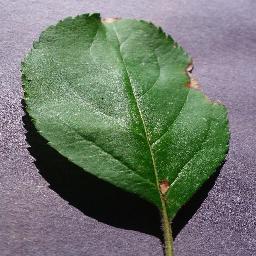
Label: Apple___Black_rot